Horst-Dieter Höttges

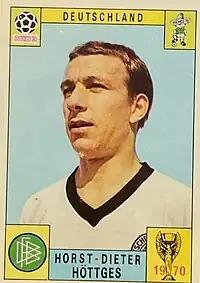
Höttges at the 1970 FIFA World Cup

Horst-Dieter Höttges (10 September 1943 – 22 June 2023) was a German professional footballer who played as a sweeper or right-back. Having started his career with hometown club Borussia Mönchengladbach, he spent most of his career with Werder Bremen. He made 420 Bundesliga appearances for Werder Bremen, a club record for outfield players, scoring 55 goals and helped the club win the Bundesliga title in the 1964–65 season, his first at Werder Bremen. At international level, he represented West Germany from 1965 to 1974, amassing 66 caps and scoring 1 goal. He was part of the West Germany squads that won the 1974 FIFA World Cup and the UEFA Euro 1972.